Holly Williams (musician)

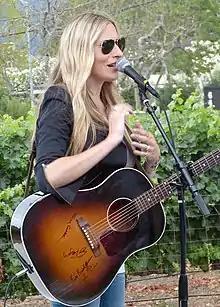
Williams performing live in Saint Helena, California, in 2014

Holly Audrey Williams (born March 12, 1981) is an American singer-songwriter and musician. She is the granddaughter of Hank Williams, the half-niece of Jett Williams, daughter of Hank Williams Jr., half-sister of Hank Williams III, and half-aunt of Coleman Williams. Williams has released three studio albums: "The Ones We Never Knew" in 2004, "Here with Me" in 2009 and "The Highway" in 2013. "The Highway" was released on Williams' own label, Georgiana Records, and reached No. 146 on the "Billboard" 200